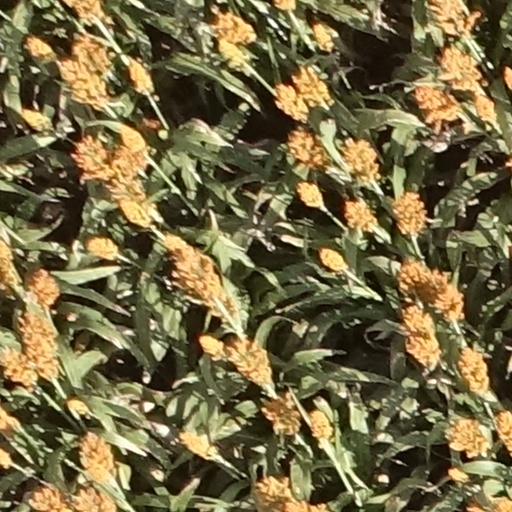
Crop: sorghum